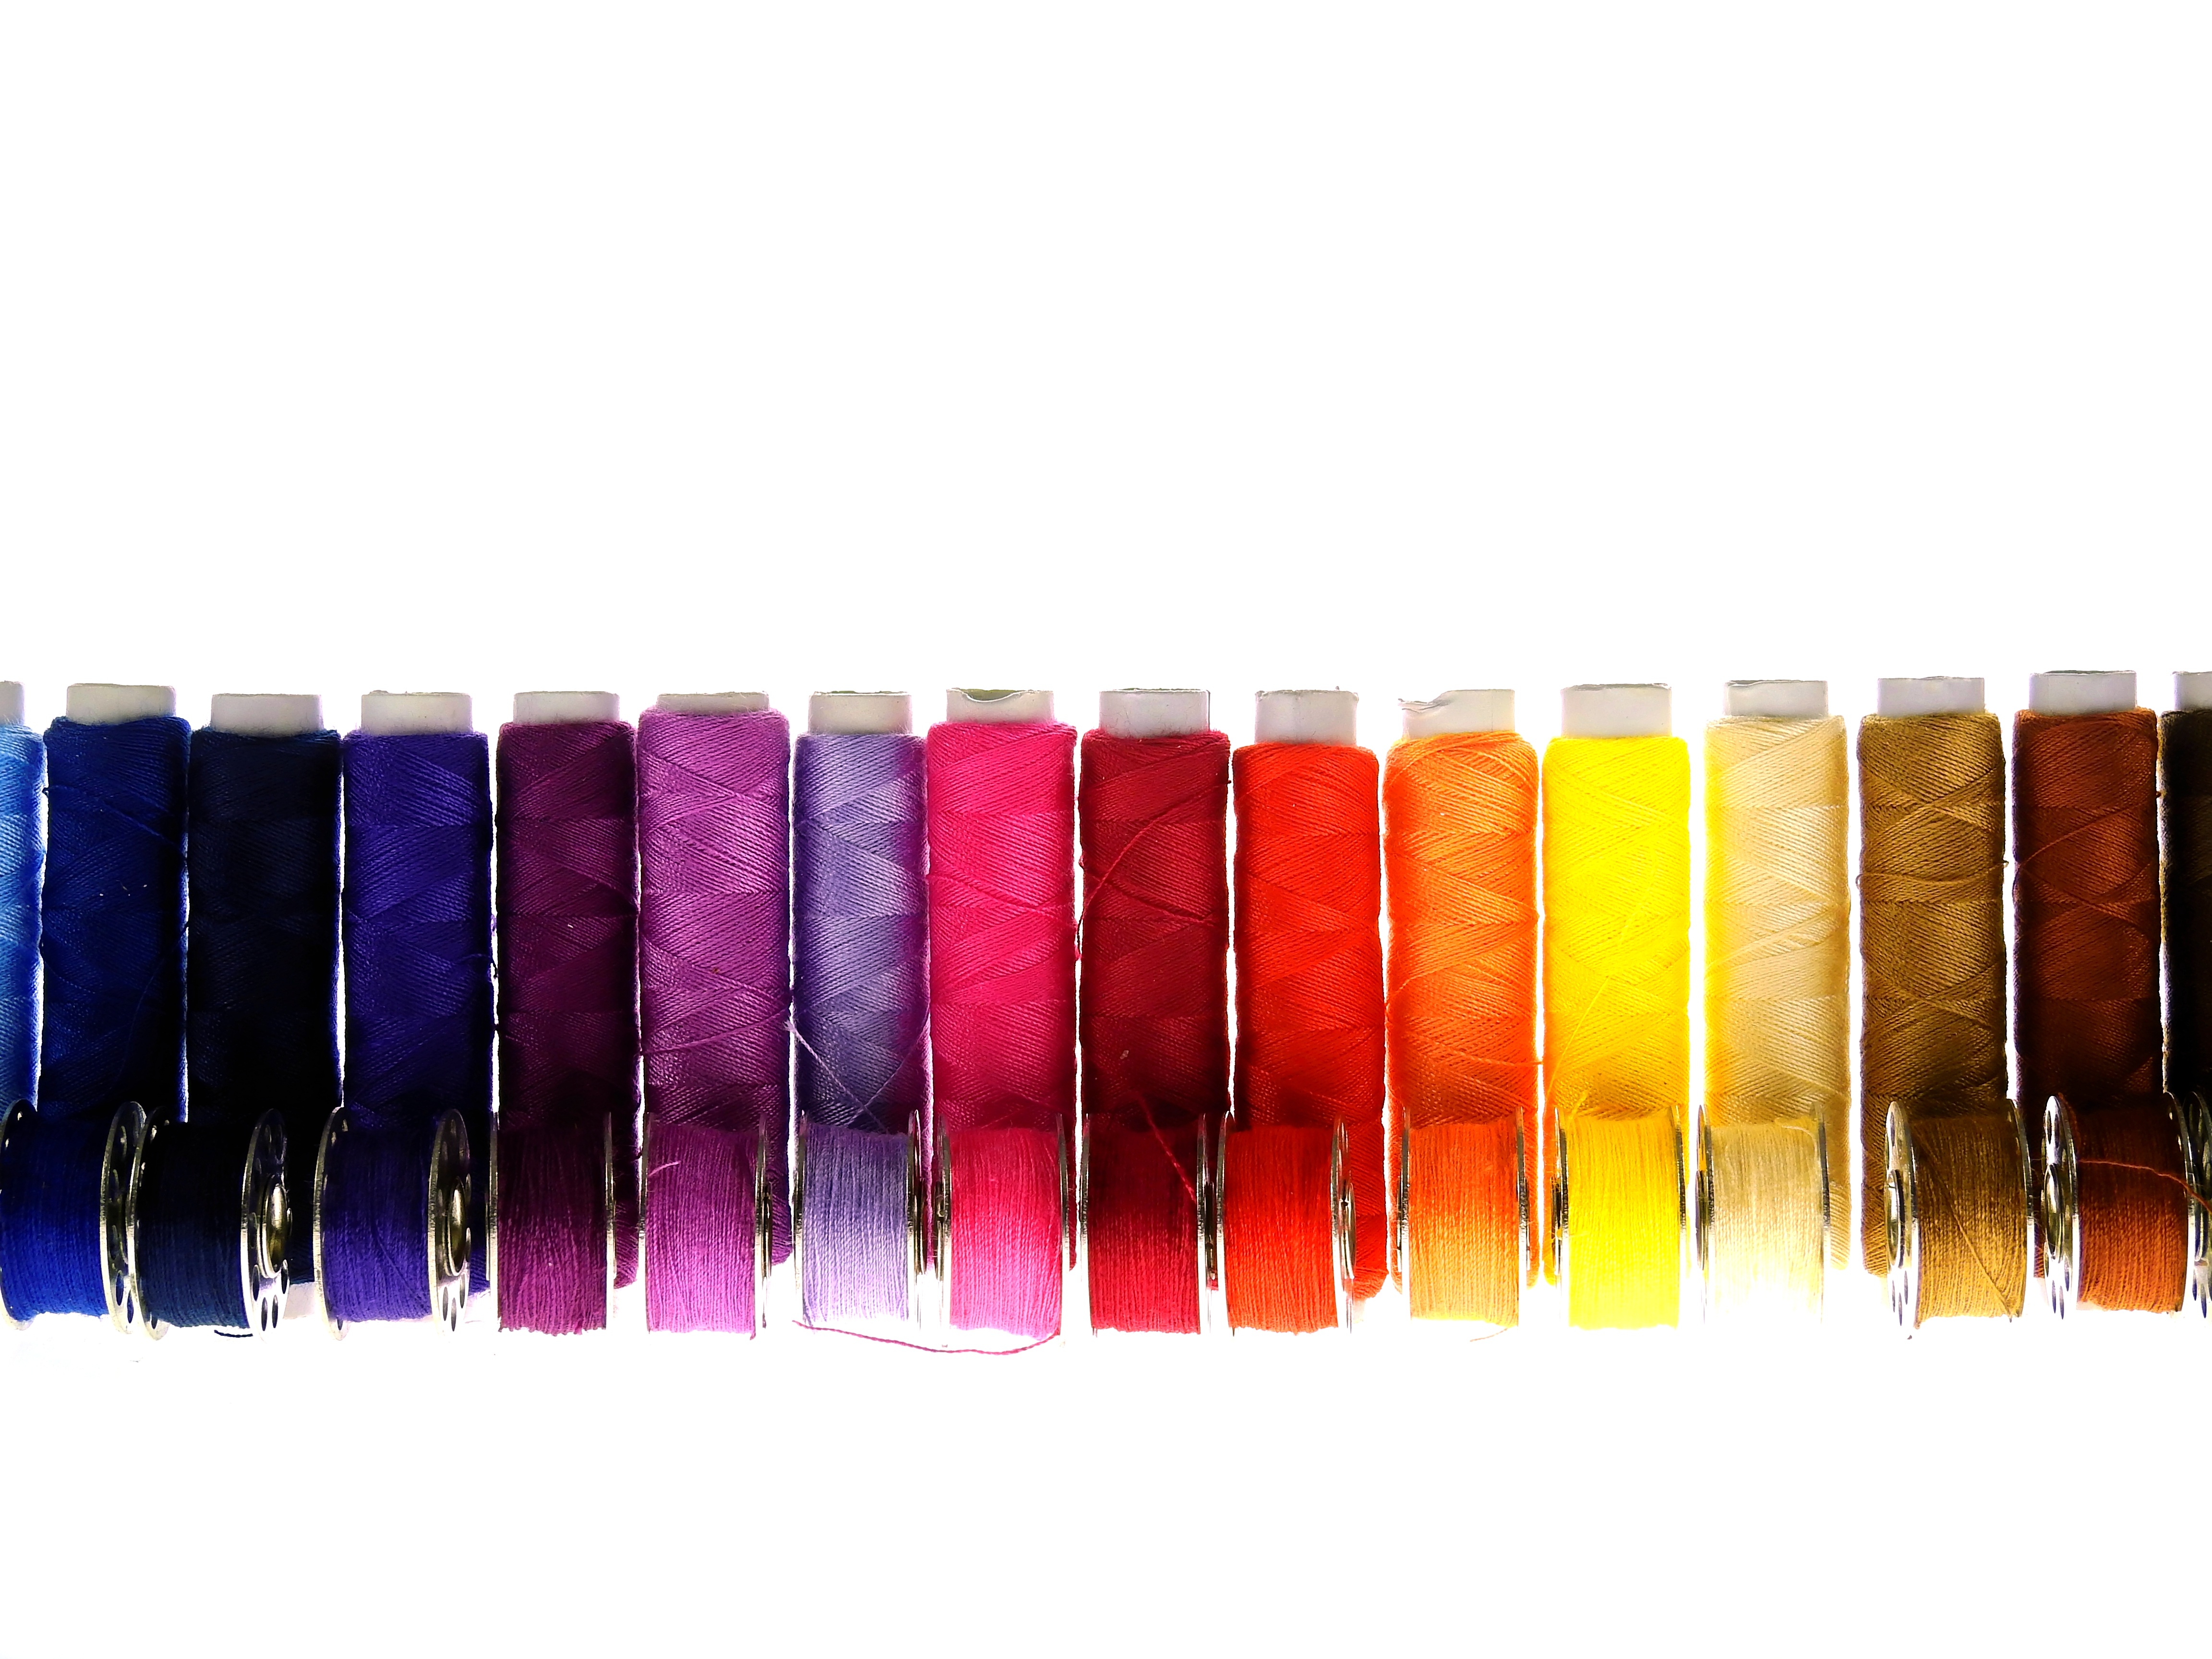
creative, leather, fashion, craft, colorful, yarn, coil, bangle, bracelet, thread, sew, sewing thread, jewellery, bobbin, design, magenta, schneider, tailoring, handarbeiten, role, n hutensilien, thread spool, haberdashery, sewing accessories, sewing kits, fadenrollen, fashion accessory